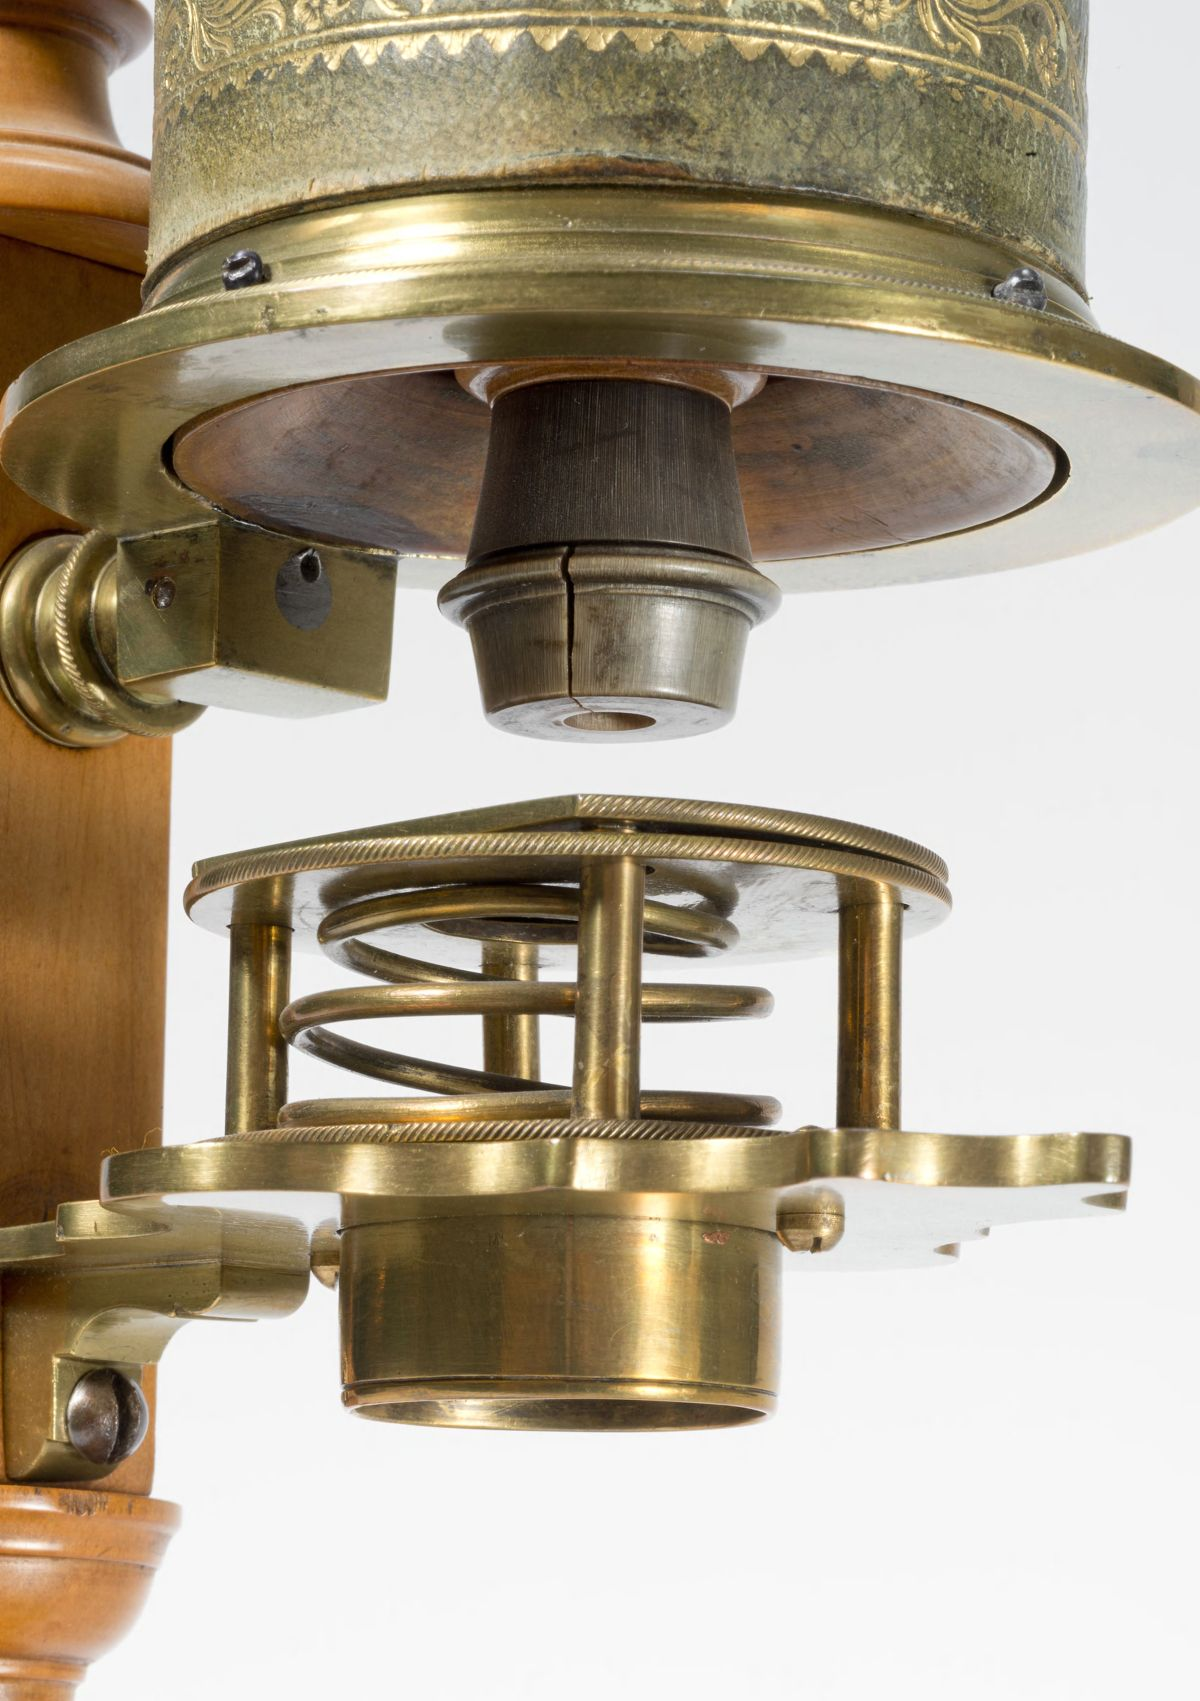
zusammengesetztes Mikroskop von Johann Balthasar Oppelt, Detail: Objektträger
Specialty: lab-equipment
Image credit: Gründungssammlung des Deutschen Museums.
Bearbeitet von Julia Bloemer und Benjamin Mirwald, Version vom 24.08.2016
Lizenz Bild &amp; Text CC BY 4.0

Das fotografierte Objekt, ein Mikroskop von Johann Balthasar Oppelt (*1743) ist zwischen 1760 und 1820 in Ansbach entstanden und damit urheberrechtlich nicht geschützt